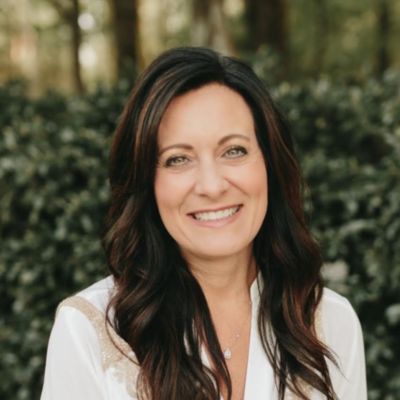
Gender: women